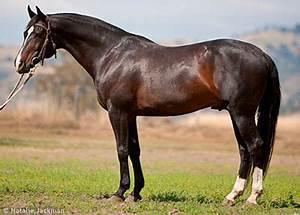
horse